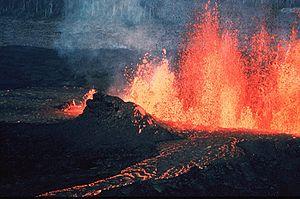
L'histoire de la Terre couvre approximativement 4,5 milliards d'années, depuis la formation de la Terre à partir de la nébuleuse solaire jusqu'à l'époque actuelle.
Une fissure volcanique est une fissure à travers laquelle de la lave jaillit, habituellement sans activité explosive. La fissure est la plupart du temps large de quelques mètres, mais elle peut être longue de plusieurs kilomètres. Ce type de volcan est difficile à reconnaître depuis le sol ou l'espace, puisqu'il ne possède pas de caldeira centrale, et que sa surface est plate. Il faut pour cela procéder à des analyses géologiques.